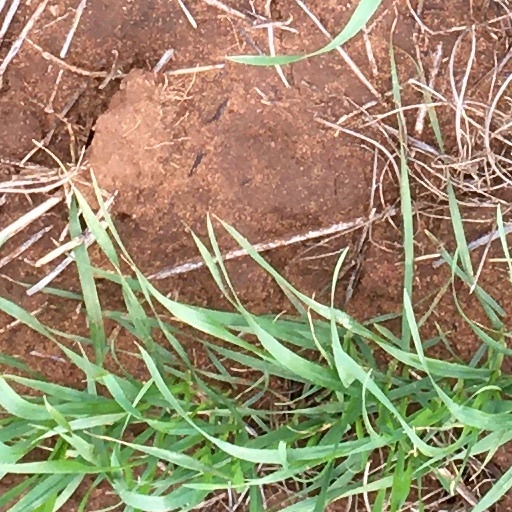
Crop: wheat